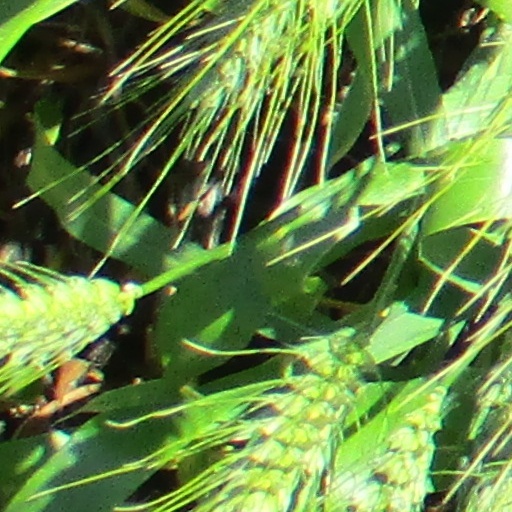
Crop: wheat